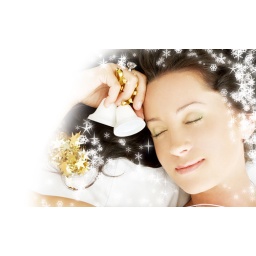
picture of dreaming girl with christmas bells surrounded by rendered snowflakes and white area for text input.